Roger Johnson (footballer)

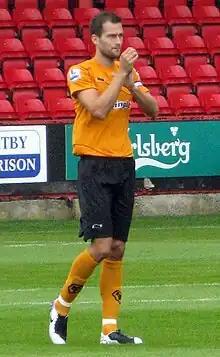
Johnson in Wolves pre-season, 2011

Roger Johnson (born 28 April 1983) is an English football manager and retired footballer who was most recently manager at Brackley Town.